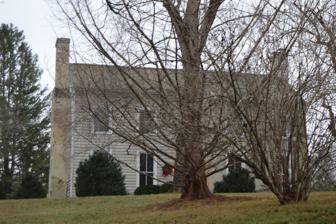
Building: Home Tract
Country: United States of America
Year built: 1840
Historic house in Virginia, United States United States historic place Home Tract U.S. National Register of Historic Places Virginia Landmarks Register Front of the house Show map of Virginia Show map of the United States Location 699 Ivy Depot Rd., Ivy , Virginia Coordinates 38°3′20″N 78°35′54″W / 38.05556°N 78.59833°W / 38.05556; -78.59833 Area 3 acres (1.2 ha) Built c. 1840, 1920 ( 1920 ) Architectural style Georgian, Greek Revival NRHP reference No. 99001501 VLR No. 002-0283 Significant dates Added to NRHP December 9, 1999 Designated VLR September 15, 1999 Home Tract , also known as Woodville, is a historic home located at Ivy , Albemarle County, Virginia . The main house consists of a 2½-story, hall-parlor-plan frame dwelling with a two-story brick addition. A frame rear ell was added to the brick section about 1920.  The interiors feature late Georgian and Greek Revival -style detailing. Also on the property is "The Cottage," one-story frame building with a stucco exterior, a metal-sheathed gable roof, and a Victorian front porch; a meathouse, and wellhouse. It was added to the National Register of Historic Places in 1999. References